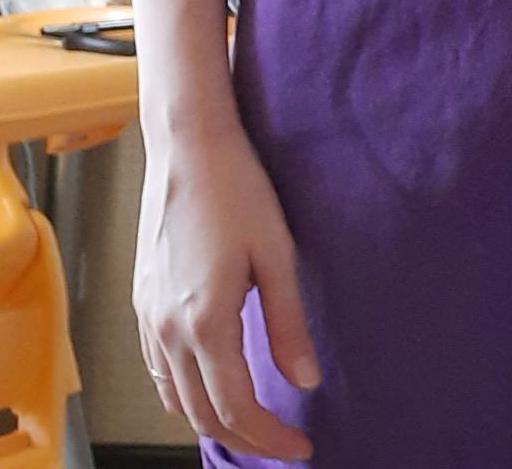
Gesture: no_gesture